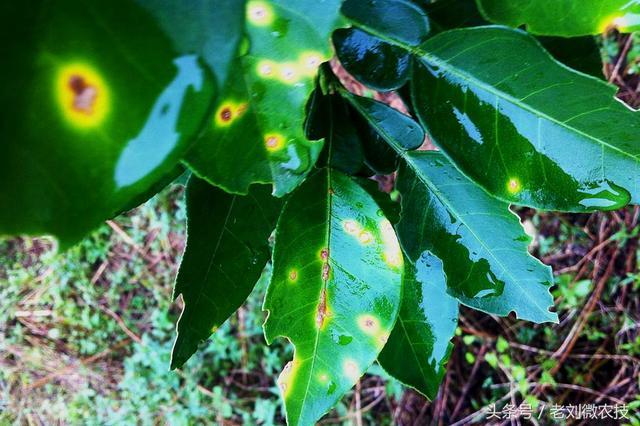
Plant: Citrus
Disease: citrus canker